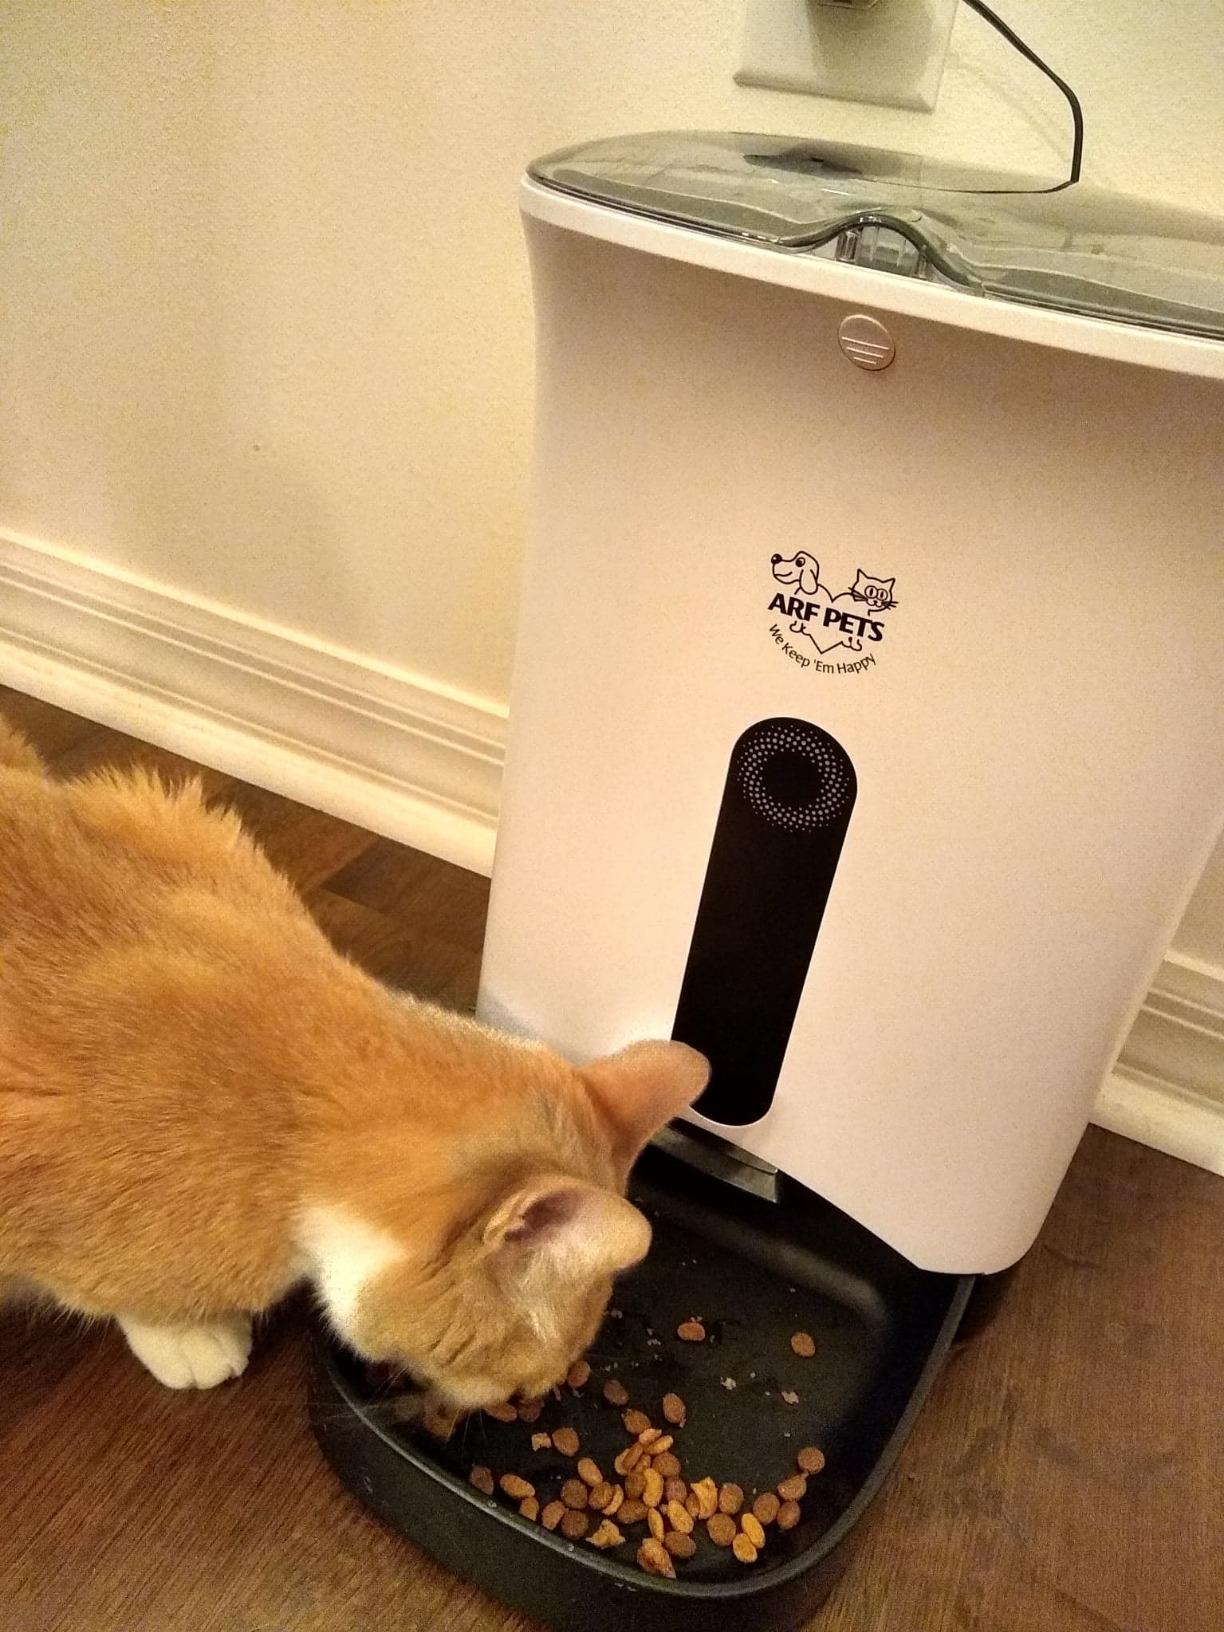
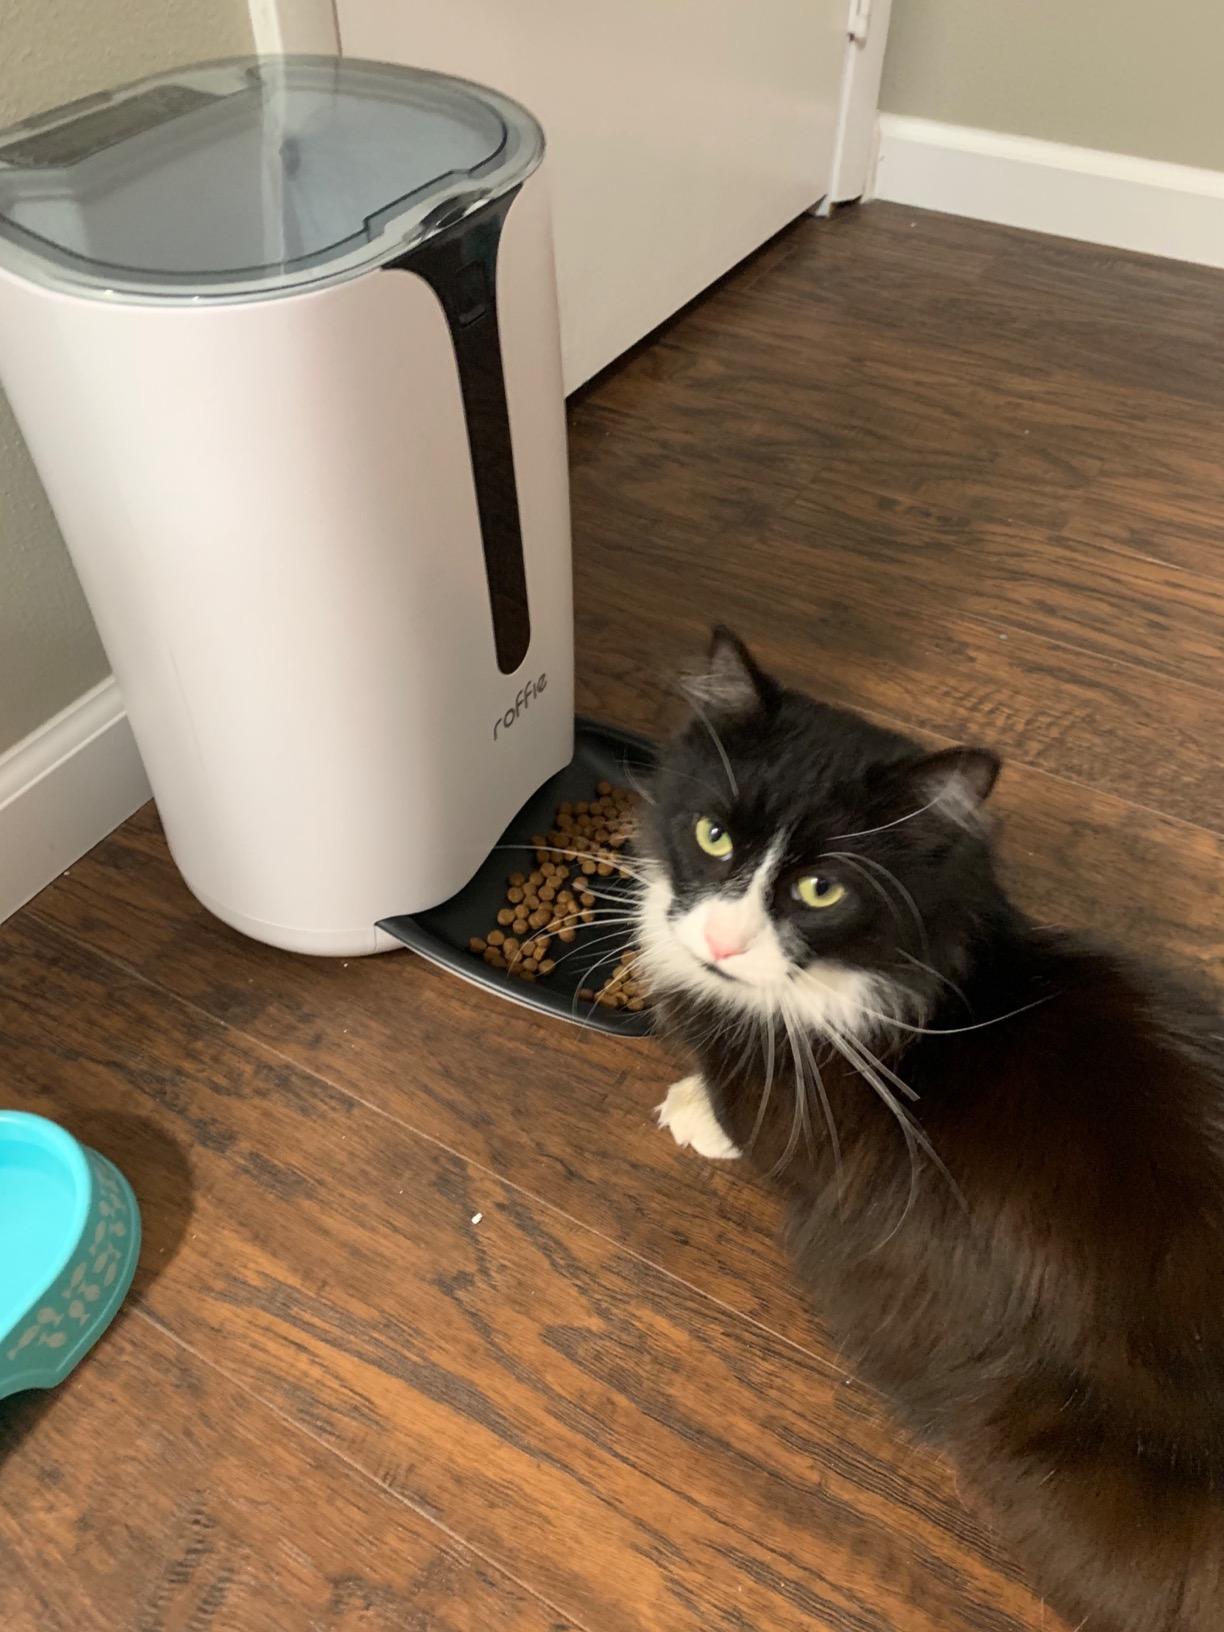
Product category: items_feeder
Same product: no